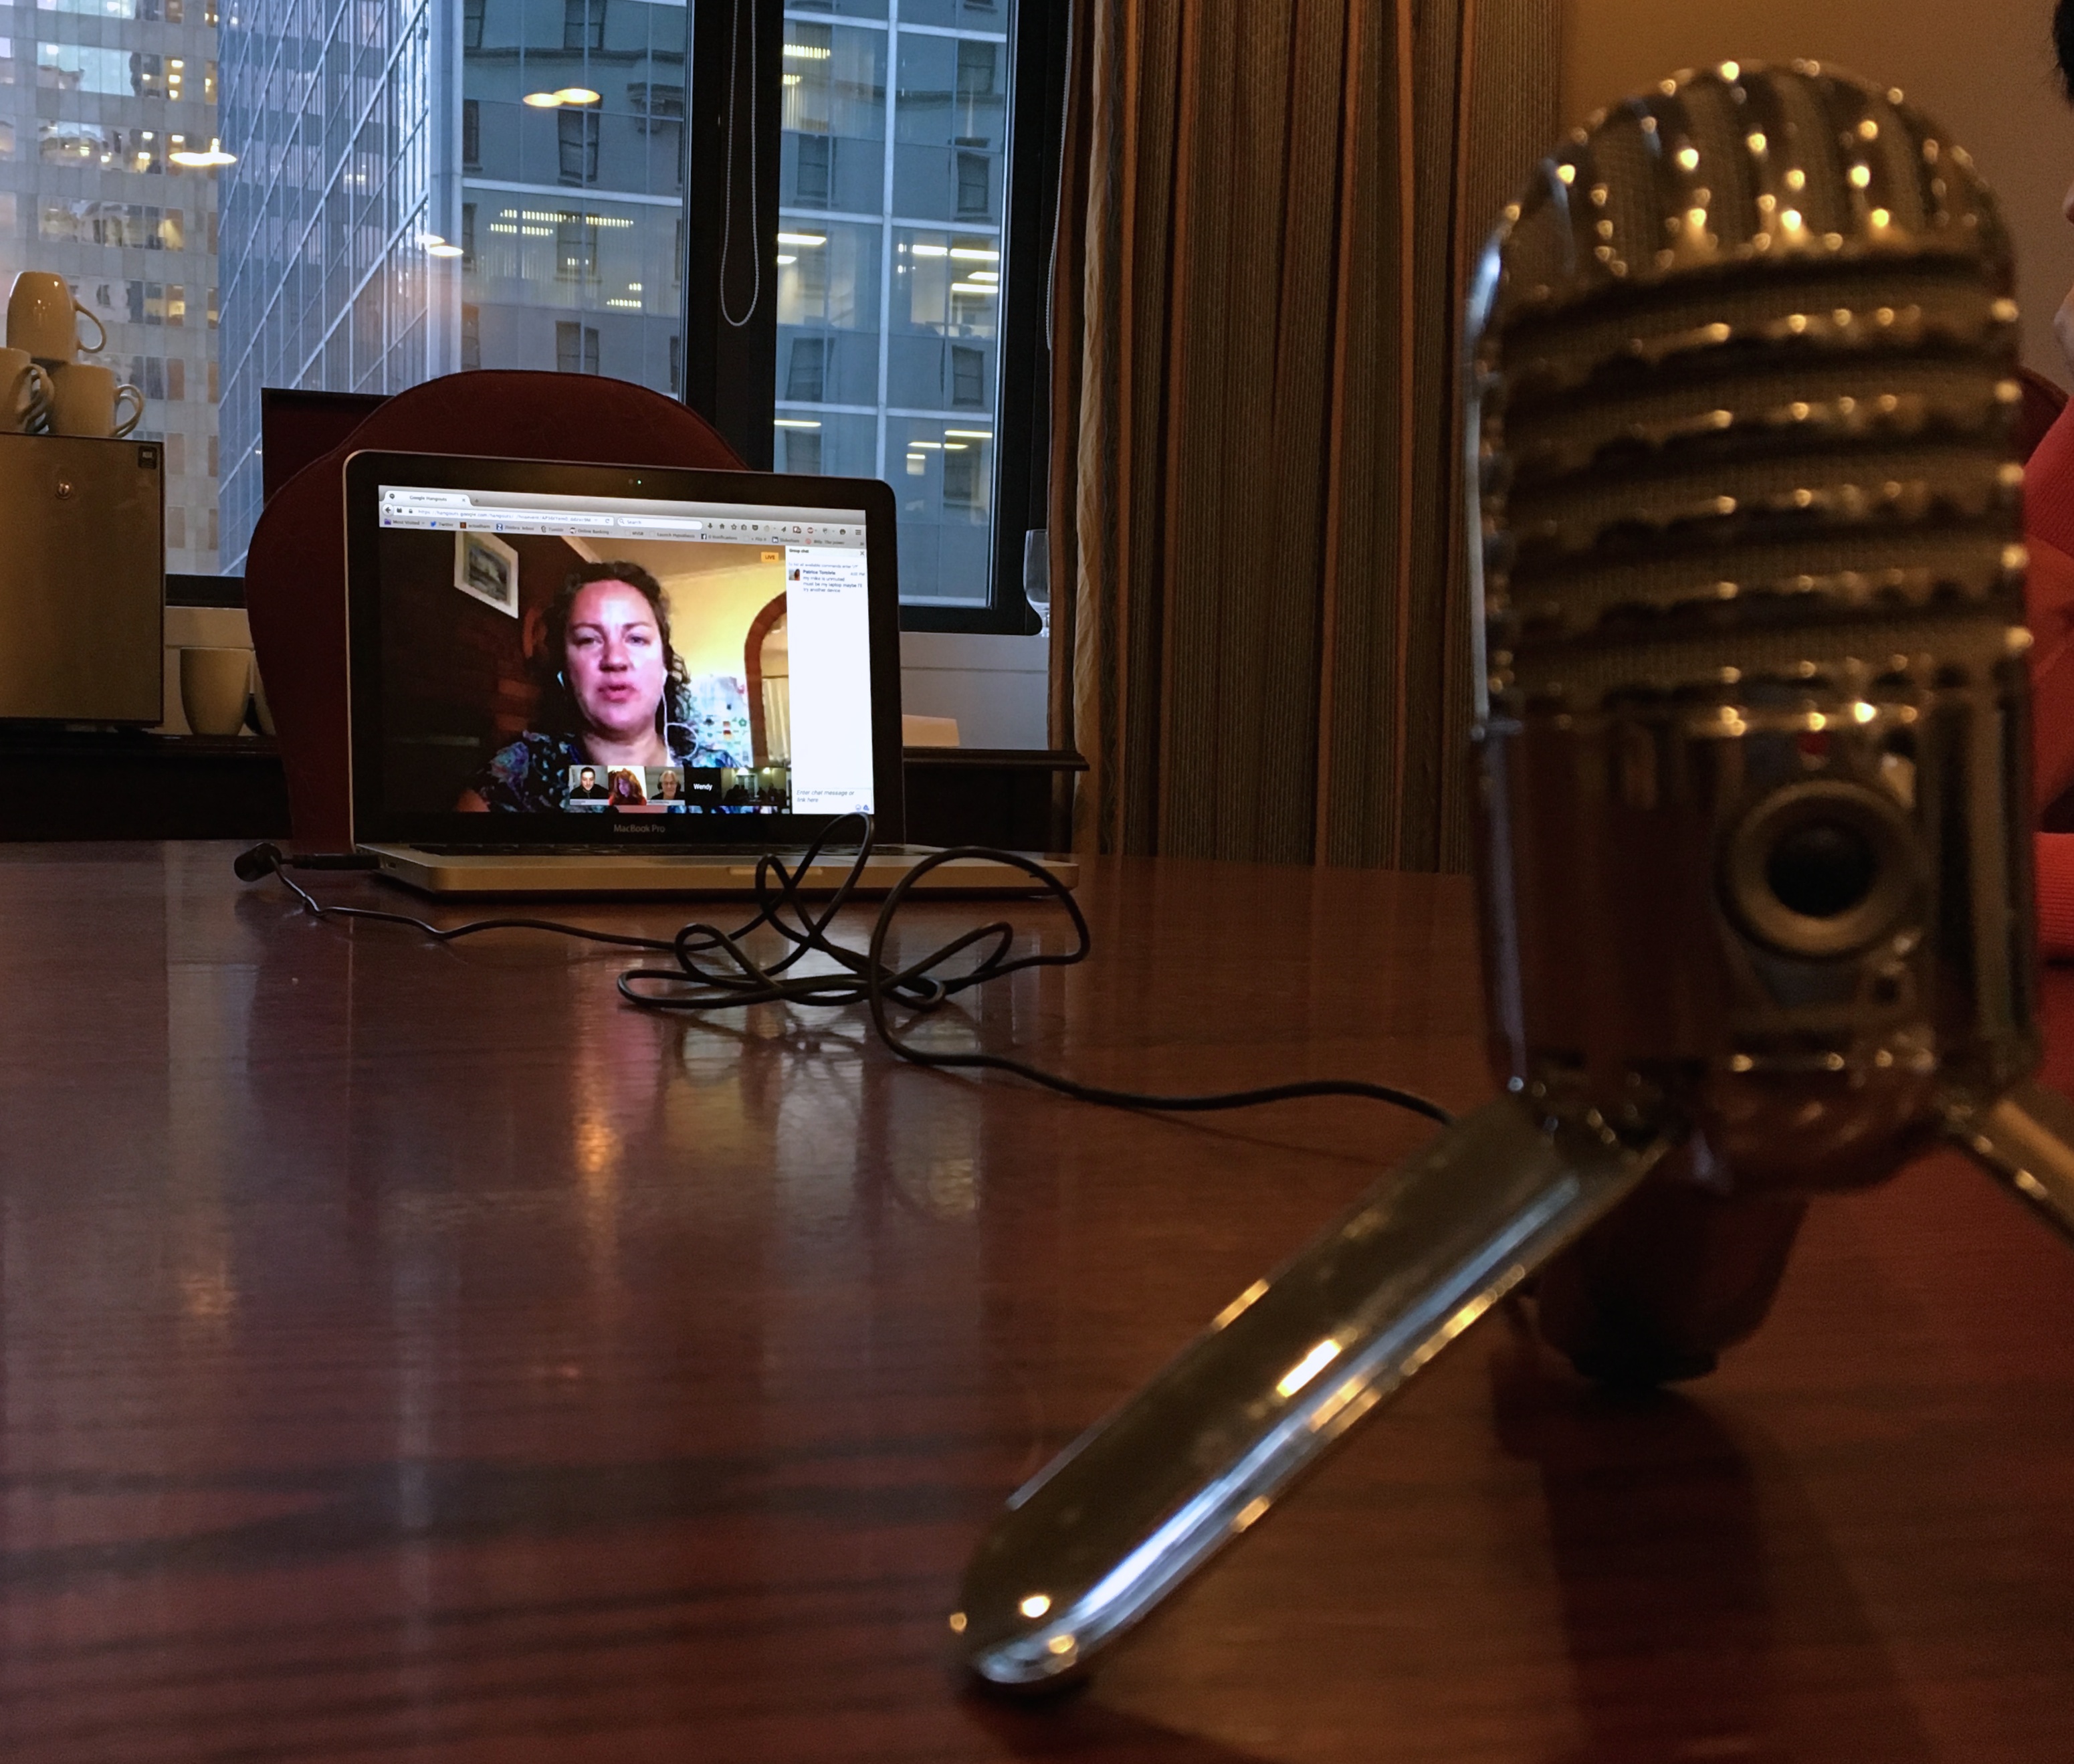
technology, lighting, interior design, opened15